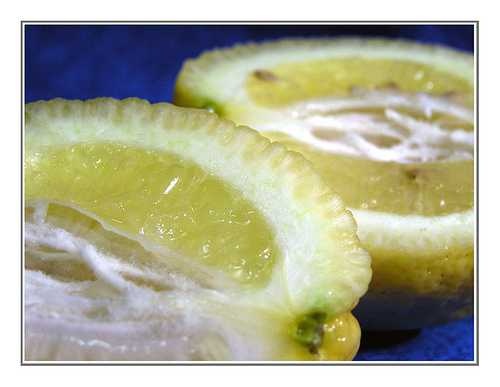
Label: Lemon